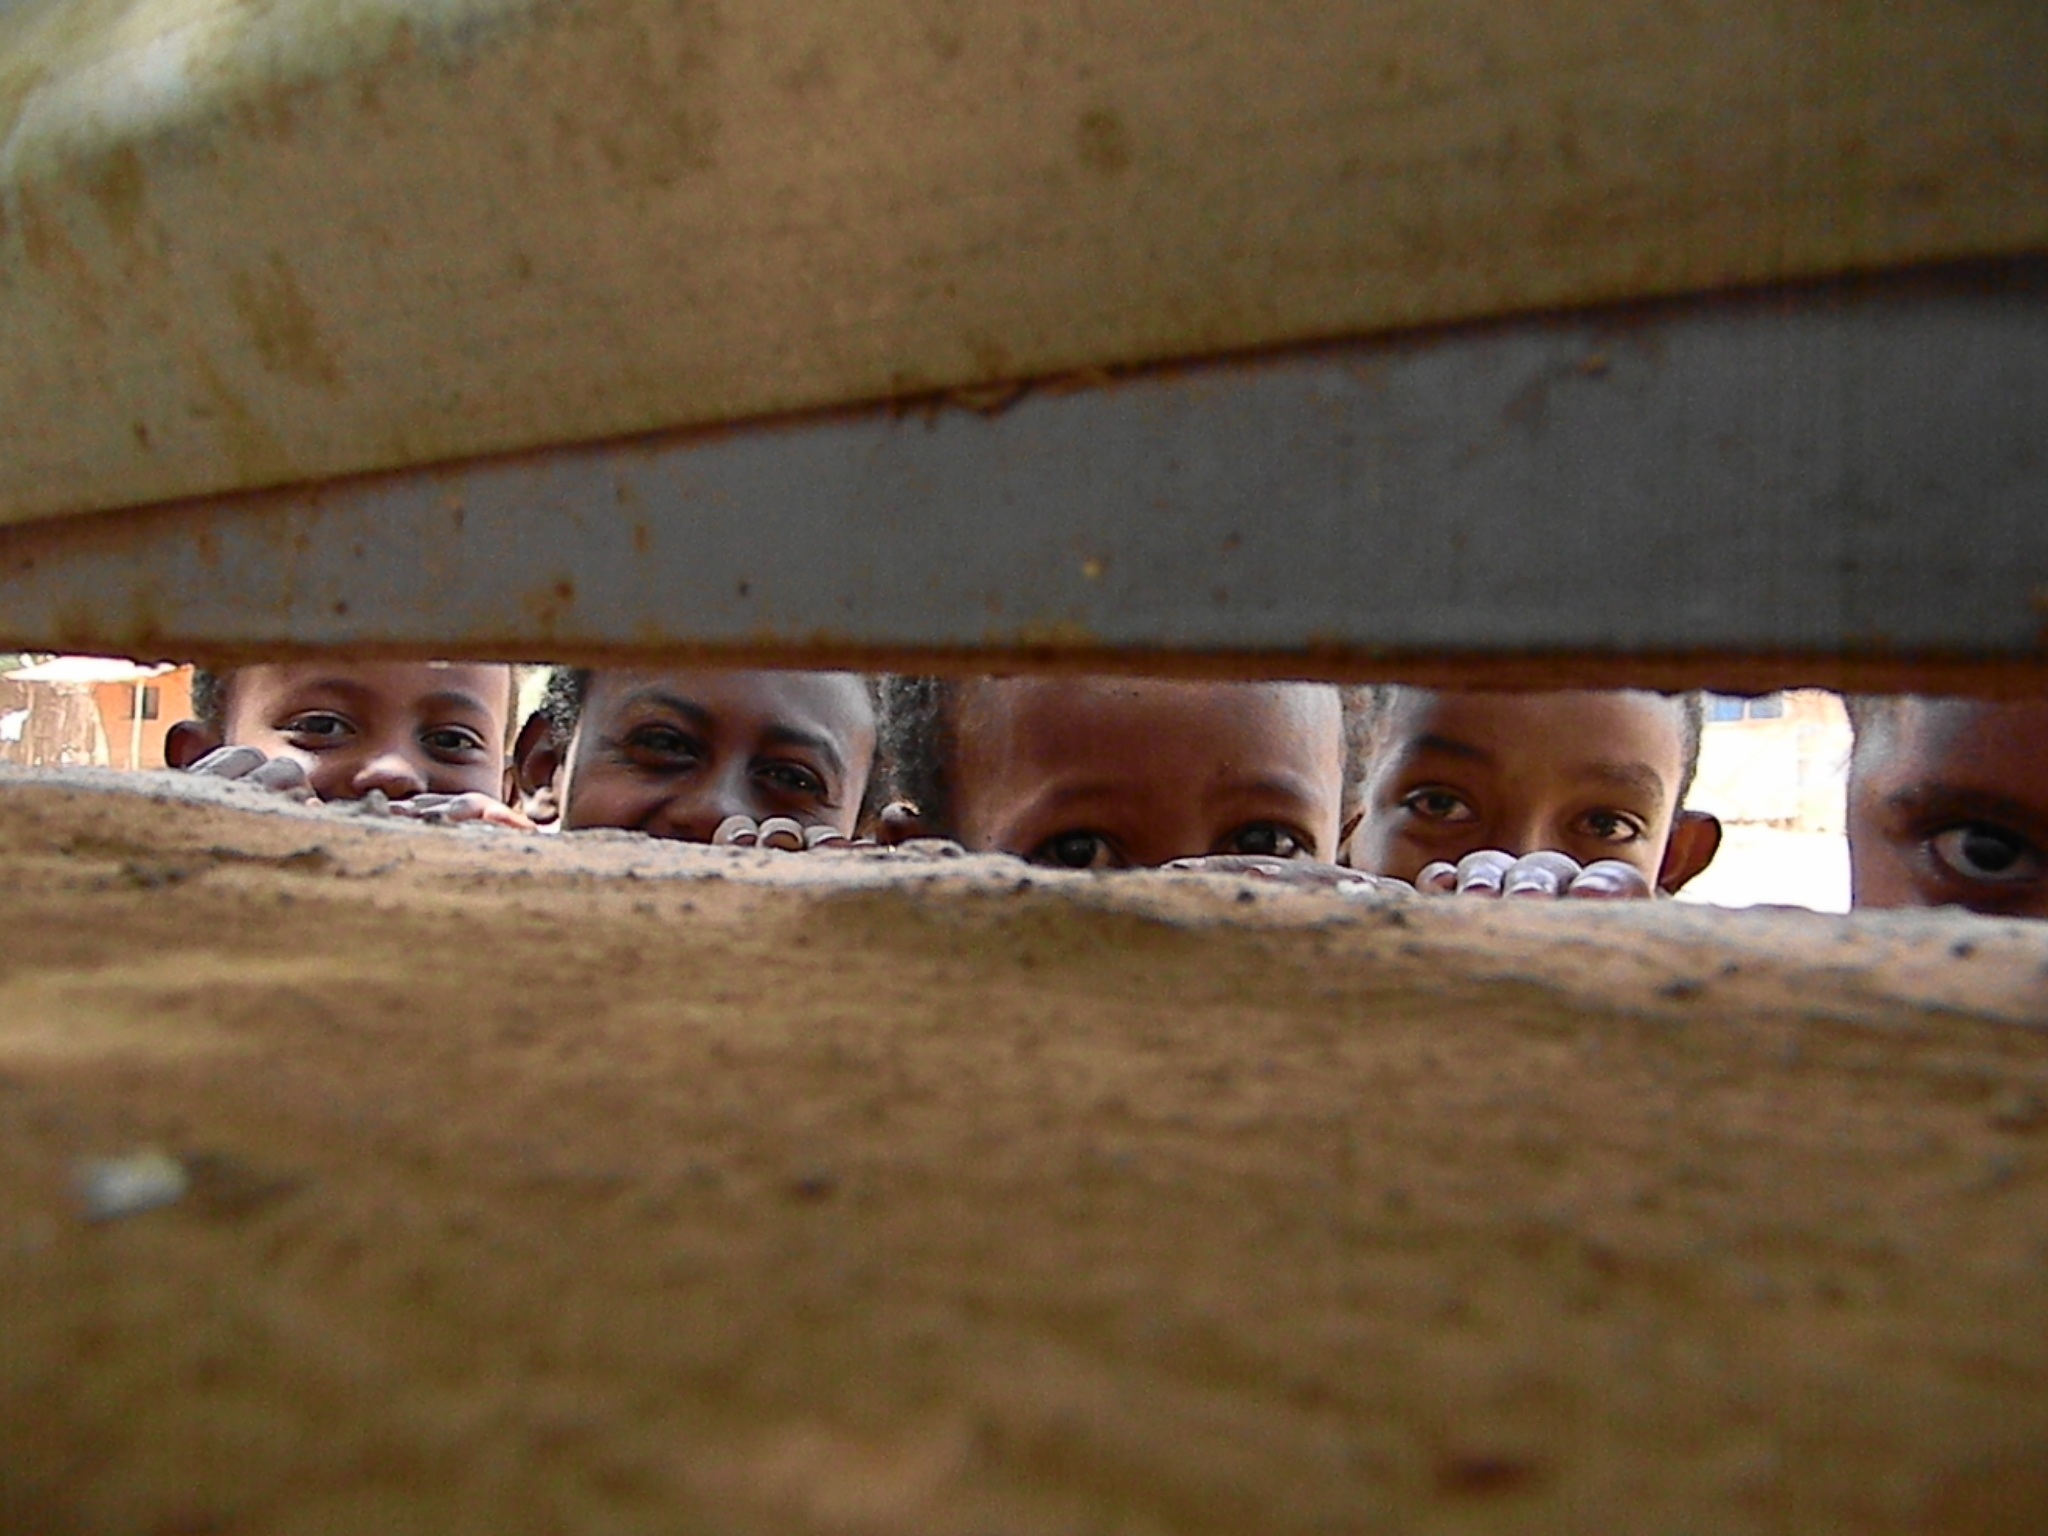
wood, rust, africa, human, material, close up, project, eyes, children, poverty, nile, ethiopia, living conditions, street children, children's eyes, self help